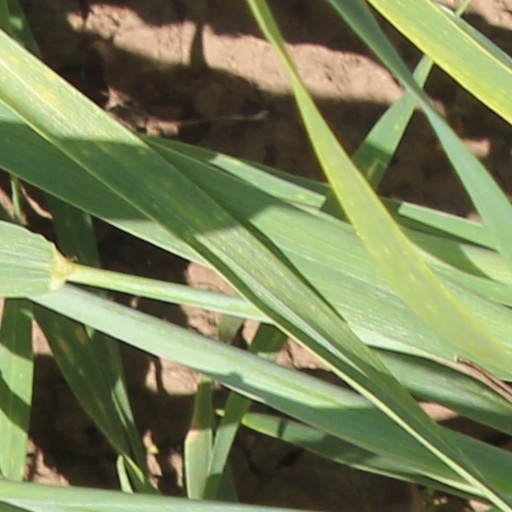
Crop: wheat